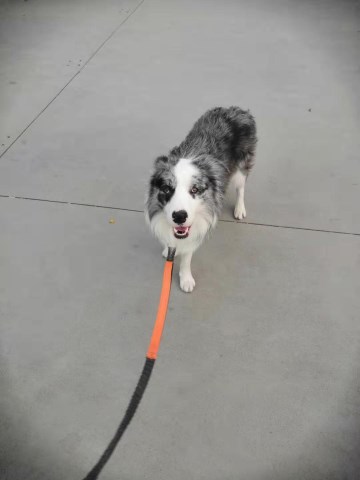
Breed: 2594-n000109-Border_collie